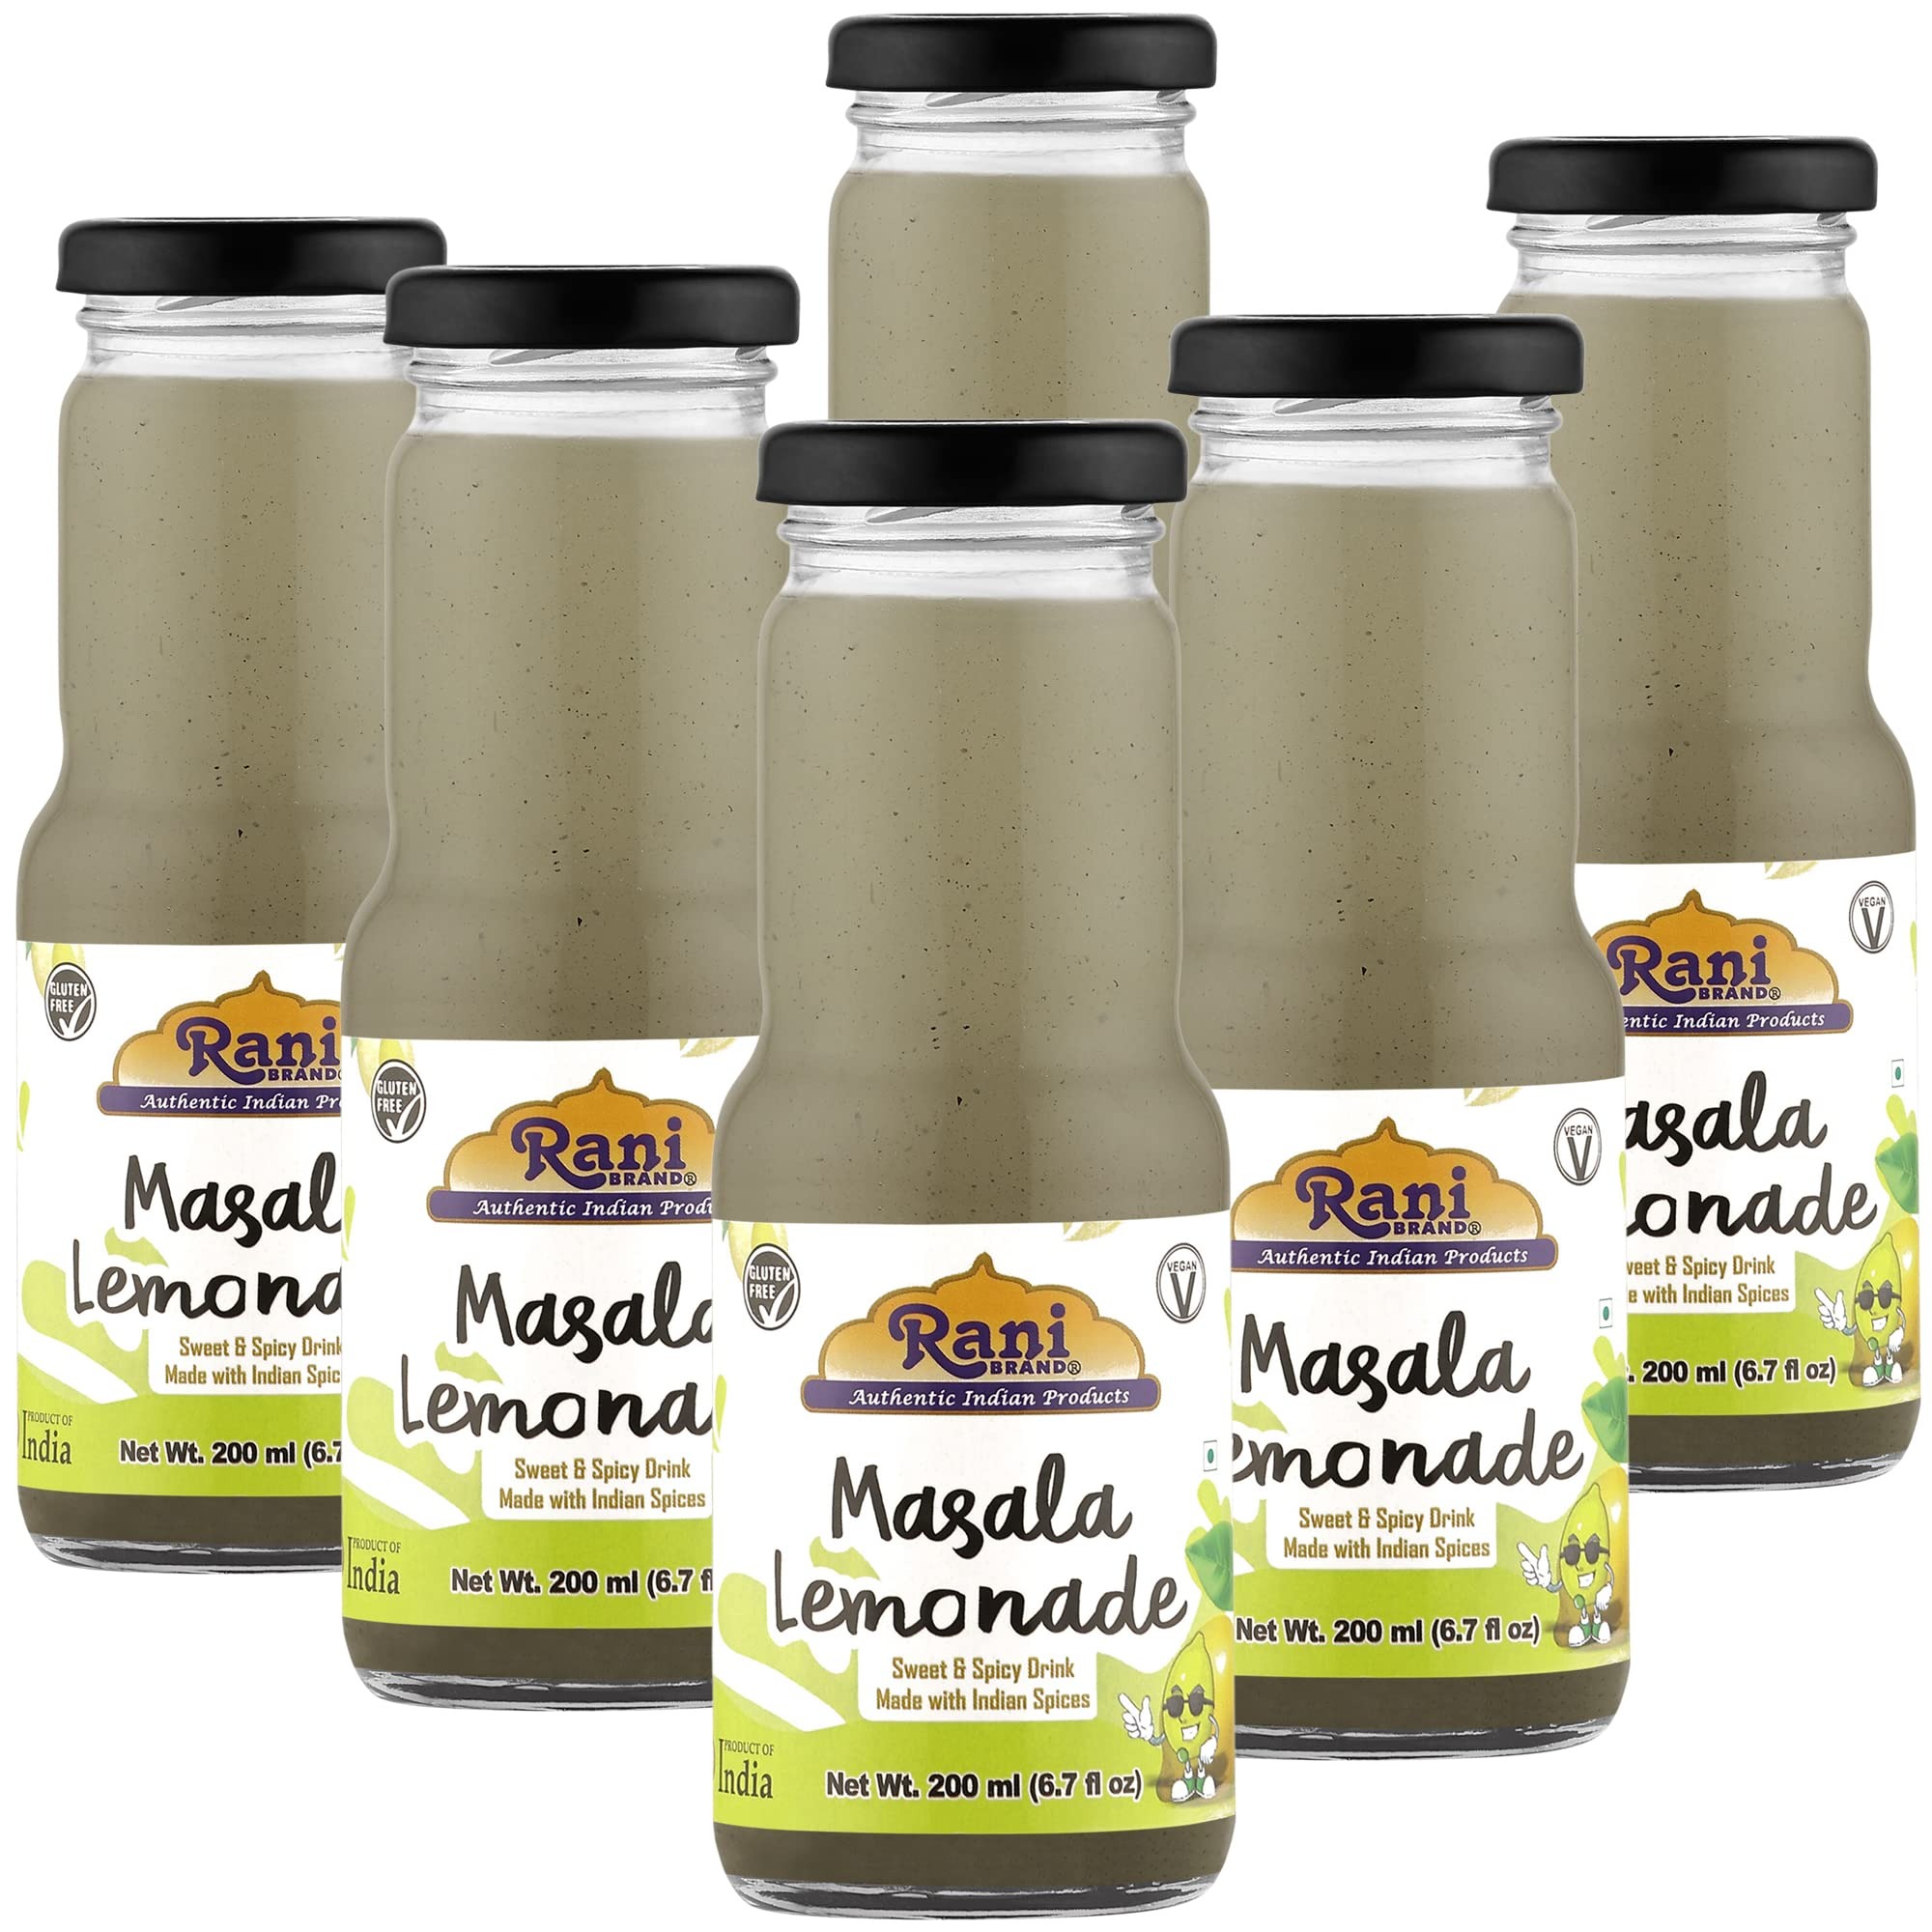
Item Name: Rani Masala Lemonade 6.7 fl oz (200 ml) Glass Bottle, Pack of 6 ~ Indian Fruit Beverage | Vegan | Gluten Free | NON-GMO | Indian Origin
Bullet Point 1: You'll LOVE our Masala Lemonade by Rani Brand--Here's Why:
Bullet Point 2: 🍹PACK OF 6! Gluten Free, Non-GMO, Vegan and 100% delicious!
Bullet Point 3: 🍹Great Taste! Serve this healthy and delicious Fruit Beverage as a refreshing cold drink during the summer months.
Bullet Point 4: 🍹Comes in a reclosable Glass Bottle to preserve the quality and flavor of the beverage. Rani is a USA based company selling spices for over 40 years, buy with confidence!
Bullet Point 5: 🍹Net Wt. 6.7 fl oz (200 ml) x PACK OF 6, Authentic Indian Product (Product of India)
Product Description: Masala lemonade is a popular Indian beverage that is a spiced version of lemonade. It is made by combining freshly squeezed lemon juice with water and adding a blend of spices, such as cumin, black salt and other spices. Sugar or honey is then added to sweeten the drink to taste. The beverage has a tangy, spicy, and slightly sweet flavor, and is typically served chilled over ice. Masala lemonade is a refreshing drink that is popular in India, especially during the hot summer months, and is often sold by street vendors and at restaurants and cafes.
Value: 40.2
Unit: Fl Oz

Price: 20.49